Norlin Quadrangle Historic District

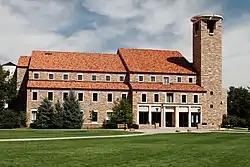
Eaton Humanities Building

The Norlin Quadrangle Historic District comprises the core of the main campus of the University of Colorado campus in Boulder, Colorado. The twelve buildings were designed to reflect a variety of architectural styles. The quadrangle was named after University of Colorado president George Norlin. Buildings on the quadrangle include the Norlin Library, Woodbury Arts and Sciences Building, Old Main, the Hale Science Building, University Theater, Macky Concert Hall and the Women's Studies Cottage.